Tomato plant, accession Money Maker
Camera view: horizontal (90 deg, fisheye); turntable rotation: 300 degrees
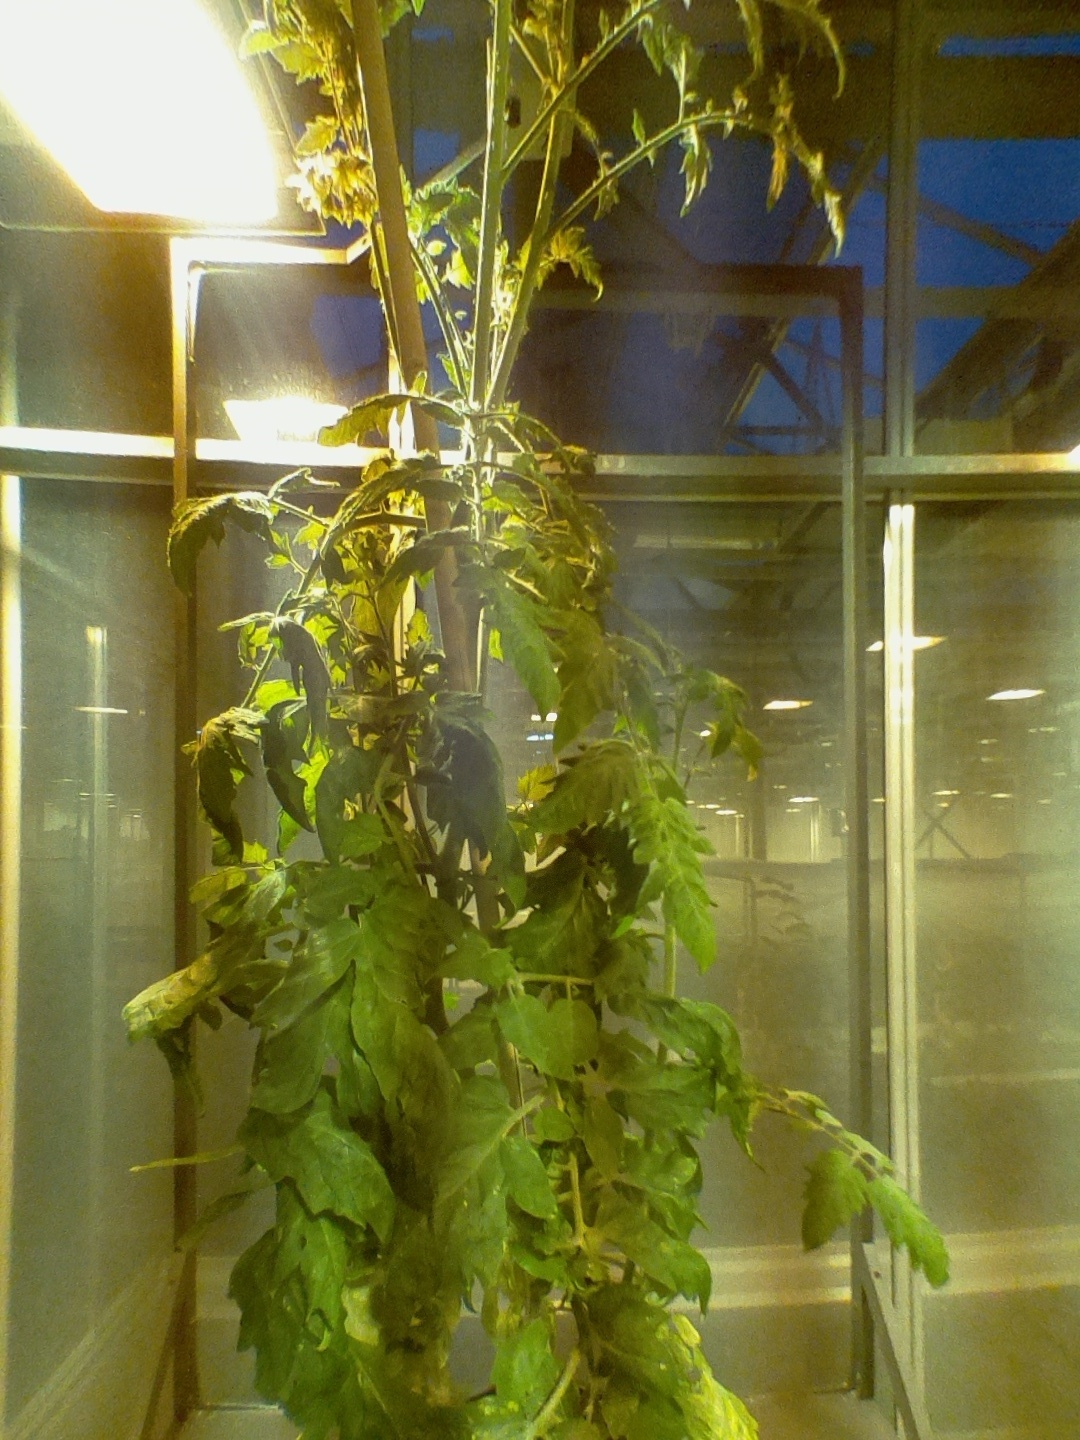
BBCH growth stage 72: 20%-30% of final fruit size